Coastline of the North Sea

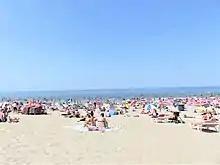
Seashore at Zandvoort aan Zee

The shallow-water coasts of the southern and eastern coast up to Denmark were formed by ice age activity, but their particular shape is determined for the most part by the sea and sediment deposits.